Love in Paris

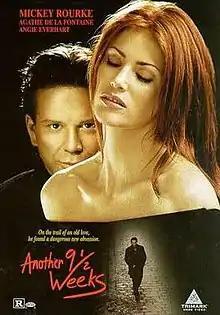
Official DVD cover

Love in Paris (released as Another 9½ Weeks in the United States) is a 1997 American erotic romantic drama film. It is a sequel to the 1986 film "9½ Weeks".